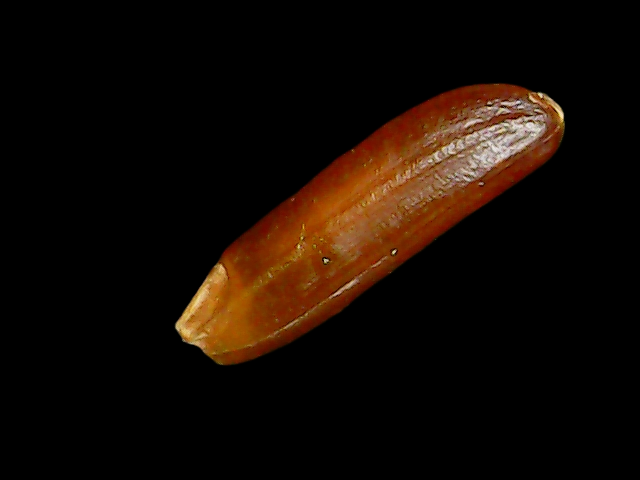
Rice variety: Binadhan20